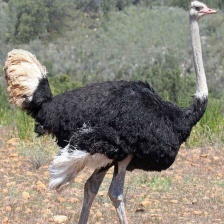
Species: OSTRICH
Scientific name: STRUTHIO CAMELUS